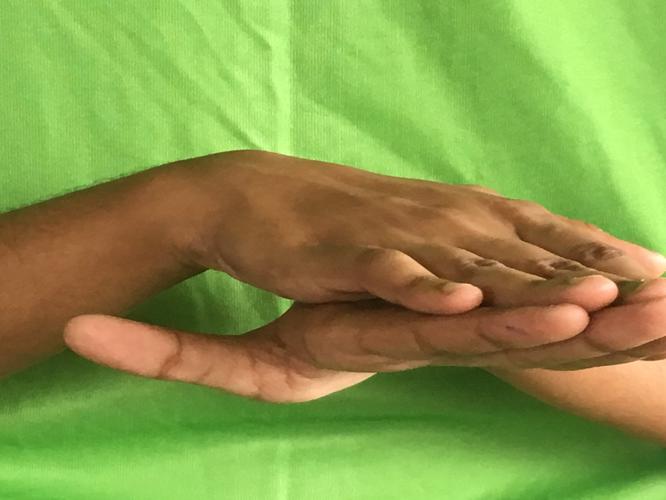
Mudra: Matsya
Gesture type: double_hand